Nargesi
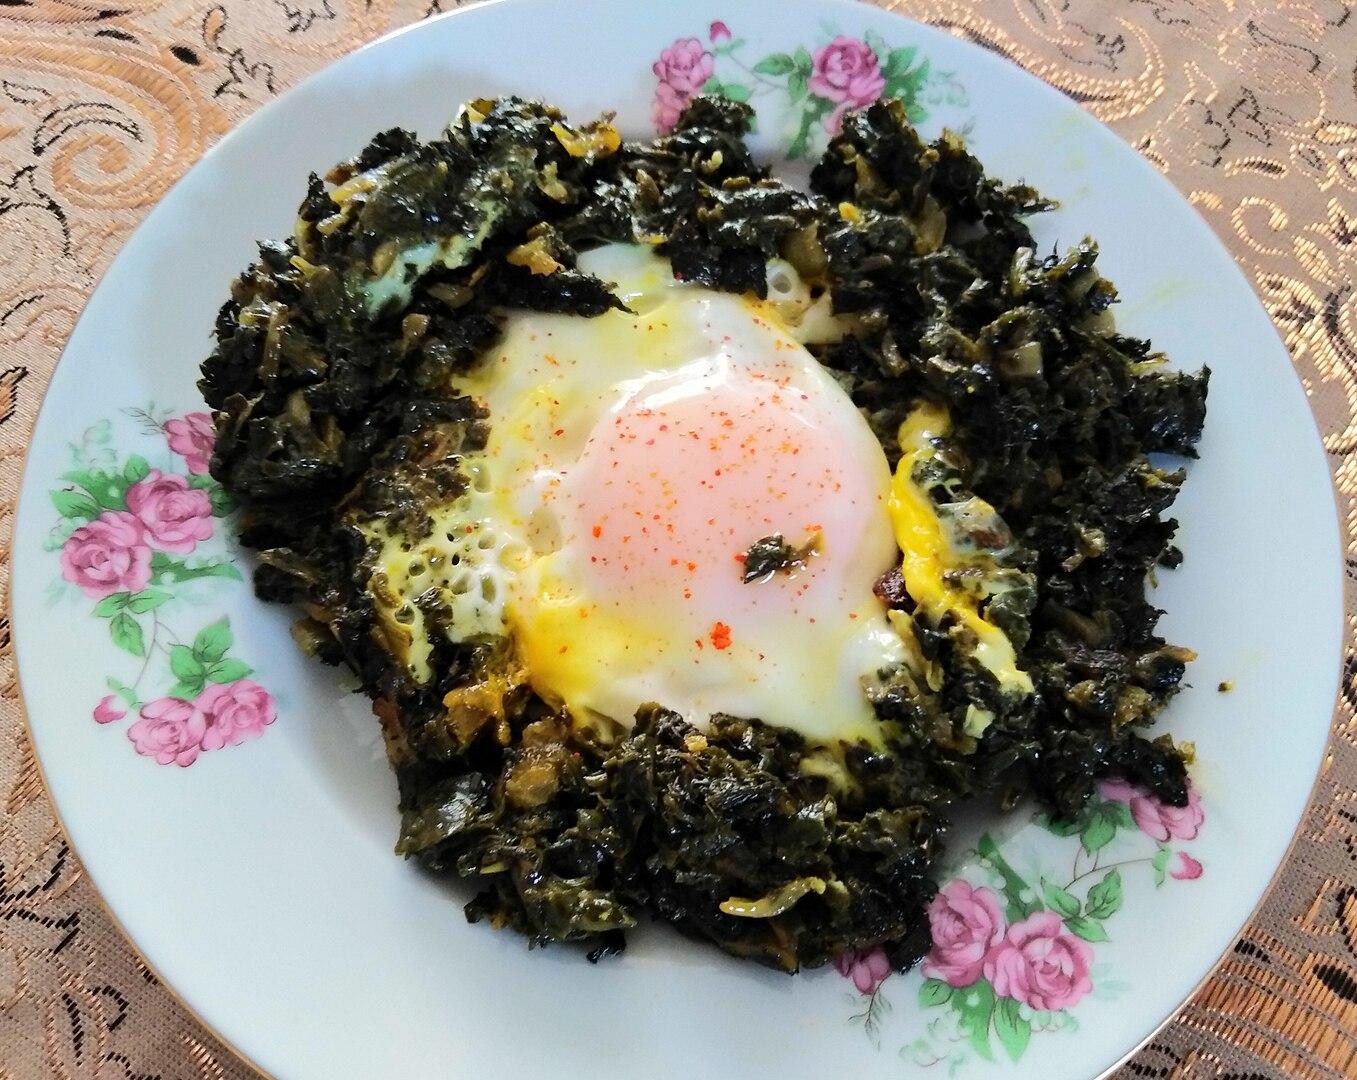
Also known as:
fa - Persian: نرگسی
jv - Javanese: Nargesi
th - Thai: แนร์เกซี
tr - Turkish: Nergisi
Category: egg (omelette)
Cuisine: Iranian
Associated cuisines: Iranian
Area: Iran
Countries: Iran
Region: Southern Asia, , , ,
The dish is made with eggs, fried onion and spinach. It's spiced with salt, garlic, and pepper.